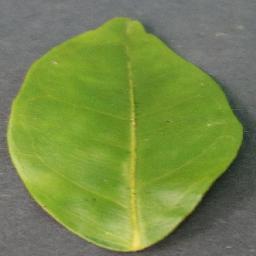
Label: Orange___Haunglongbing_(Citrus_greening)